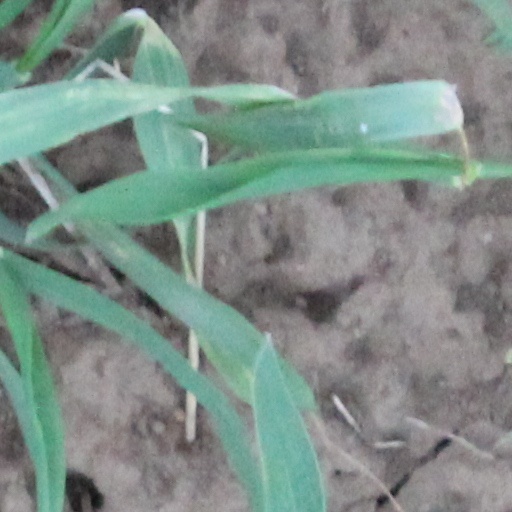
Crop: wheat